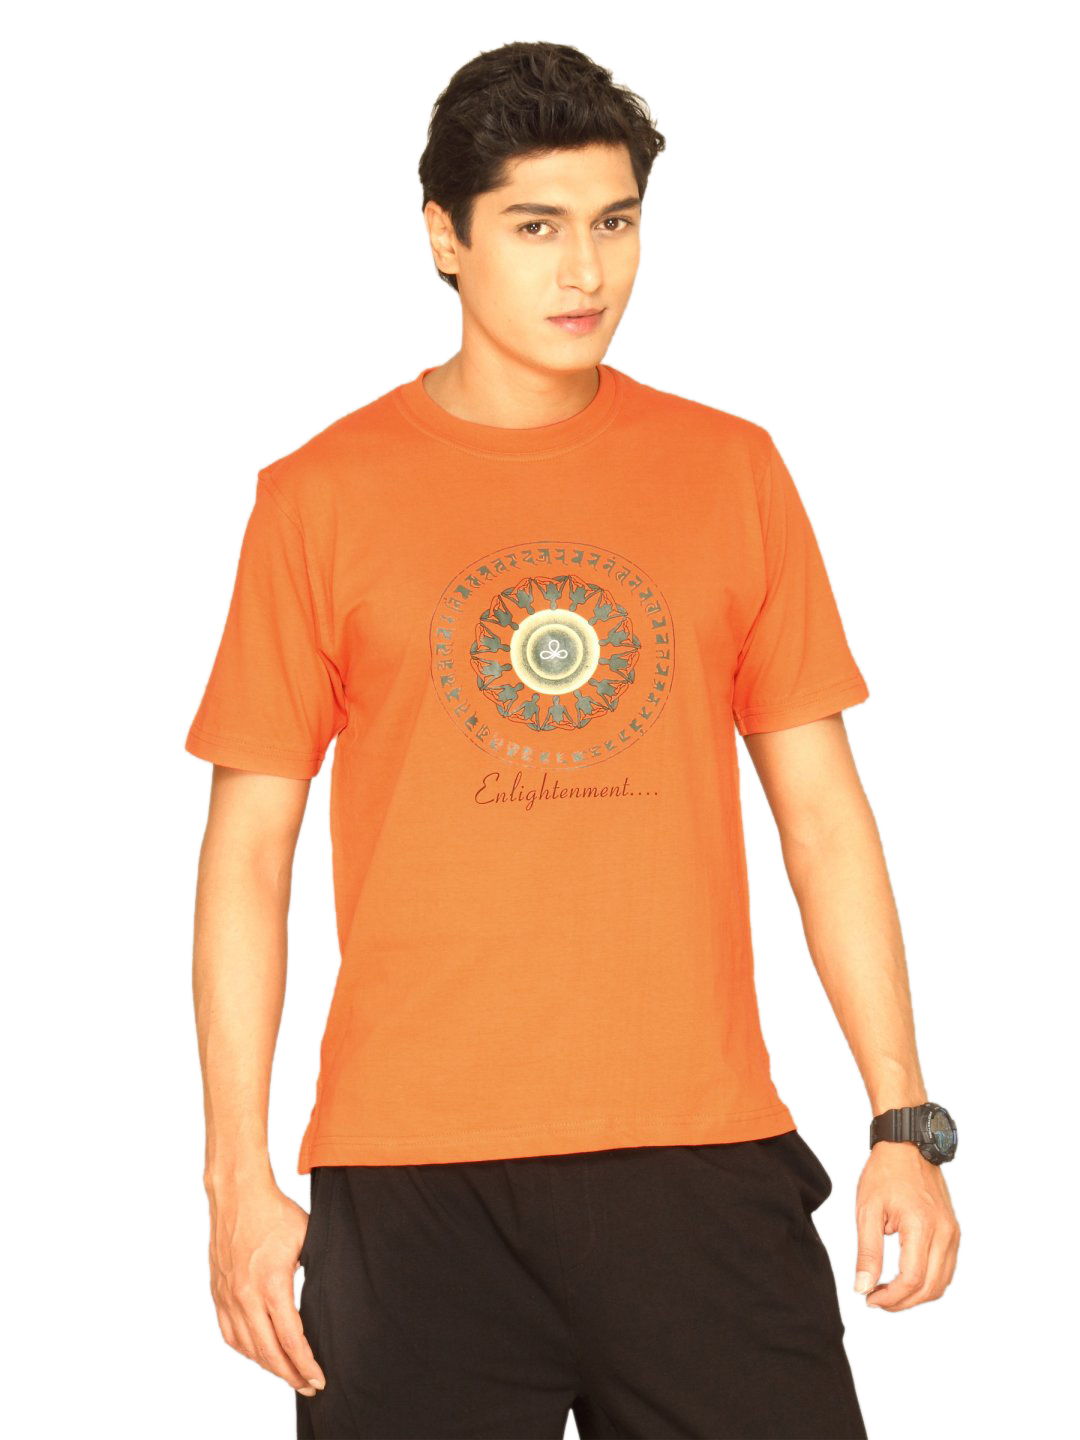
Urban Yoga Men's Orange T-shirt
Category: Apparel / Topwear / Tshirts
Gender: Men
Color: Orange
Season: Fall 2011
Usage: Casual